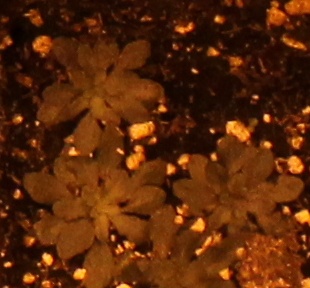
Label: Horseweed